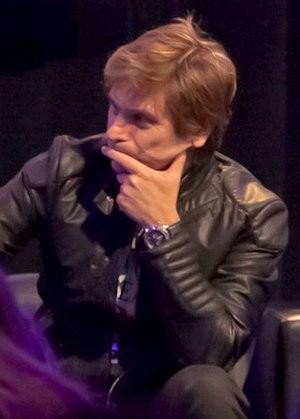
Duran Duran est un groupe de rock britannique, originaire de Birmingham. Il fait partie de la vague Nouveaux Romantiques associée à la new wave des années 1980. Duran Duran est aussi connu pour la qualité de ses clips vidéo. Ce groupe est formé en 1978 par Nick Rhodes et John Taylor. Ils sont ensuite rejoints par Roger Taylor, Andy Taylor et Simon Le Bon. Les trois Taylor cités n'ont aucun lien de parenté et Roger Taylor est homonyme de Roger Taylor, batteur de Queen.
Roger Taylor est un musicien anglais né le 26 avril 1960 à Birmingham en Angleterre. Il est principalement connu pour être le batteur du groupe pop rock Duran Duran, très populaire dans les années 1980. Il a également fait partie du groupe « dérivé » de Duran Duran, Arcadia, avec Simon Le Bon et Nick Rhodes.